The Jim Henson Company

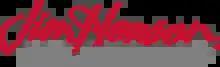
Jim Henson Home Entertainment logo used since 2001.

In 2000, the Henson family sold the company to the German media company EM.TV & Merchandising AG, for $680 million. That summer, EM.TV sold Henson's stakes in the Odyssey and Kermit cable channels in exchange for an 8.2% stake in Hallmark-controlled Crown Media Holdings. By the end of 2000, after EM.TV subsequently experienced major financial problems, EM.TV sold the company's ownership of the "Sesame Street" Muppets and Henson's small interest in the Noggin television network to Sesame Workshop, and by early 2001, Henson itself was marked for sale. Disney, Viacom, HIT Entertainment, AOL Time Warner, Haim Saban, Classic Media, as well as Henson management, among others, were all parties reportedly interested in acquiring the company.